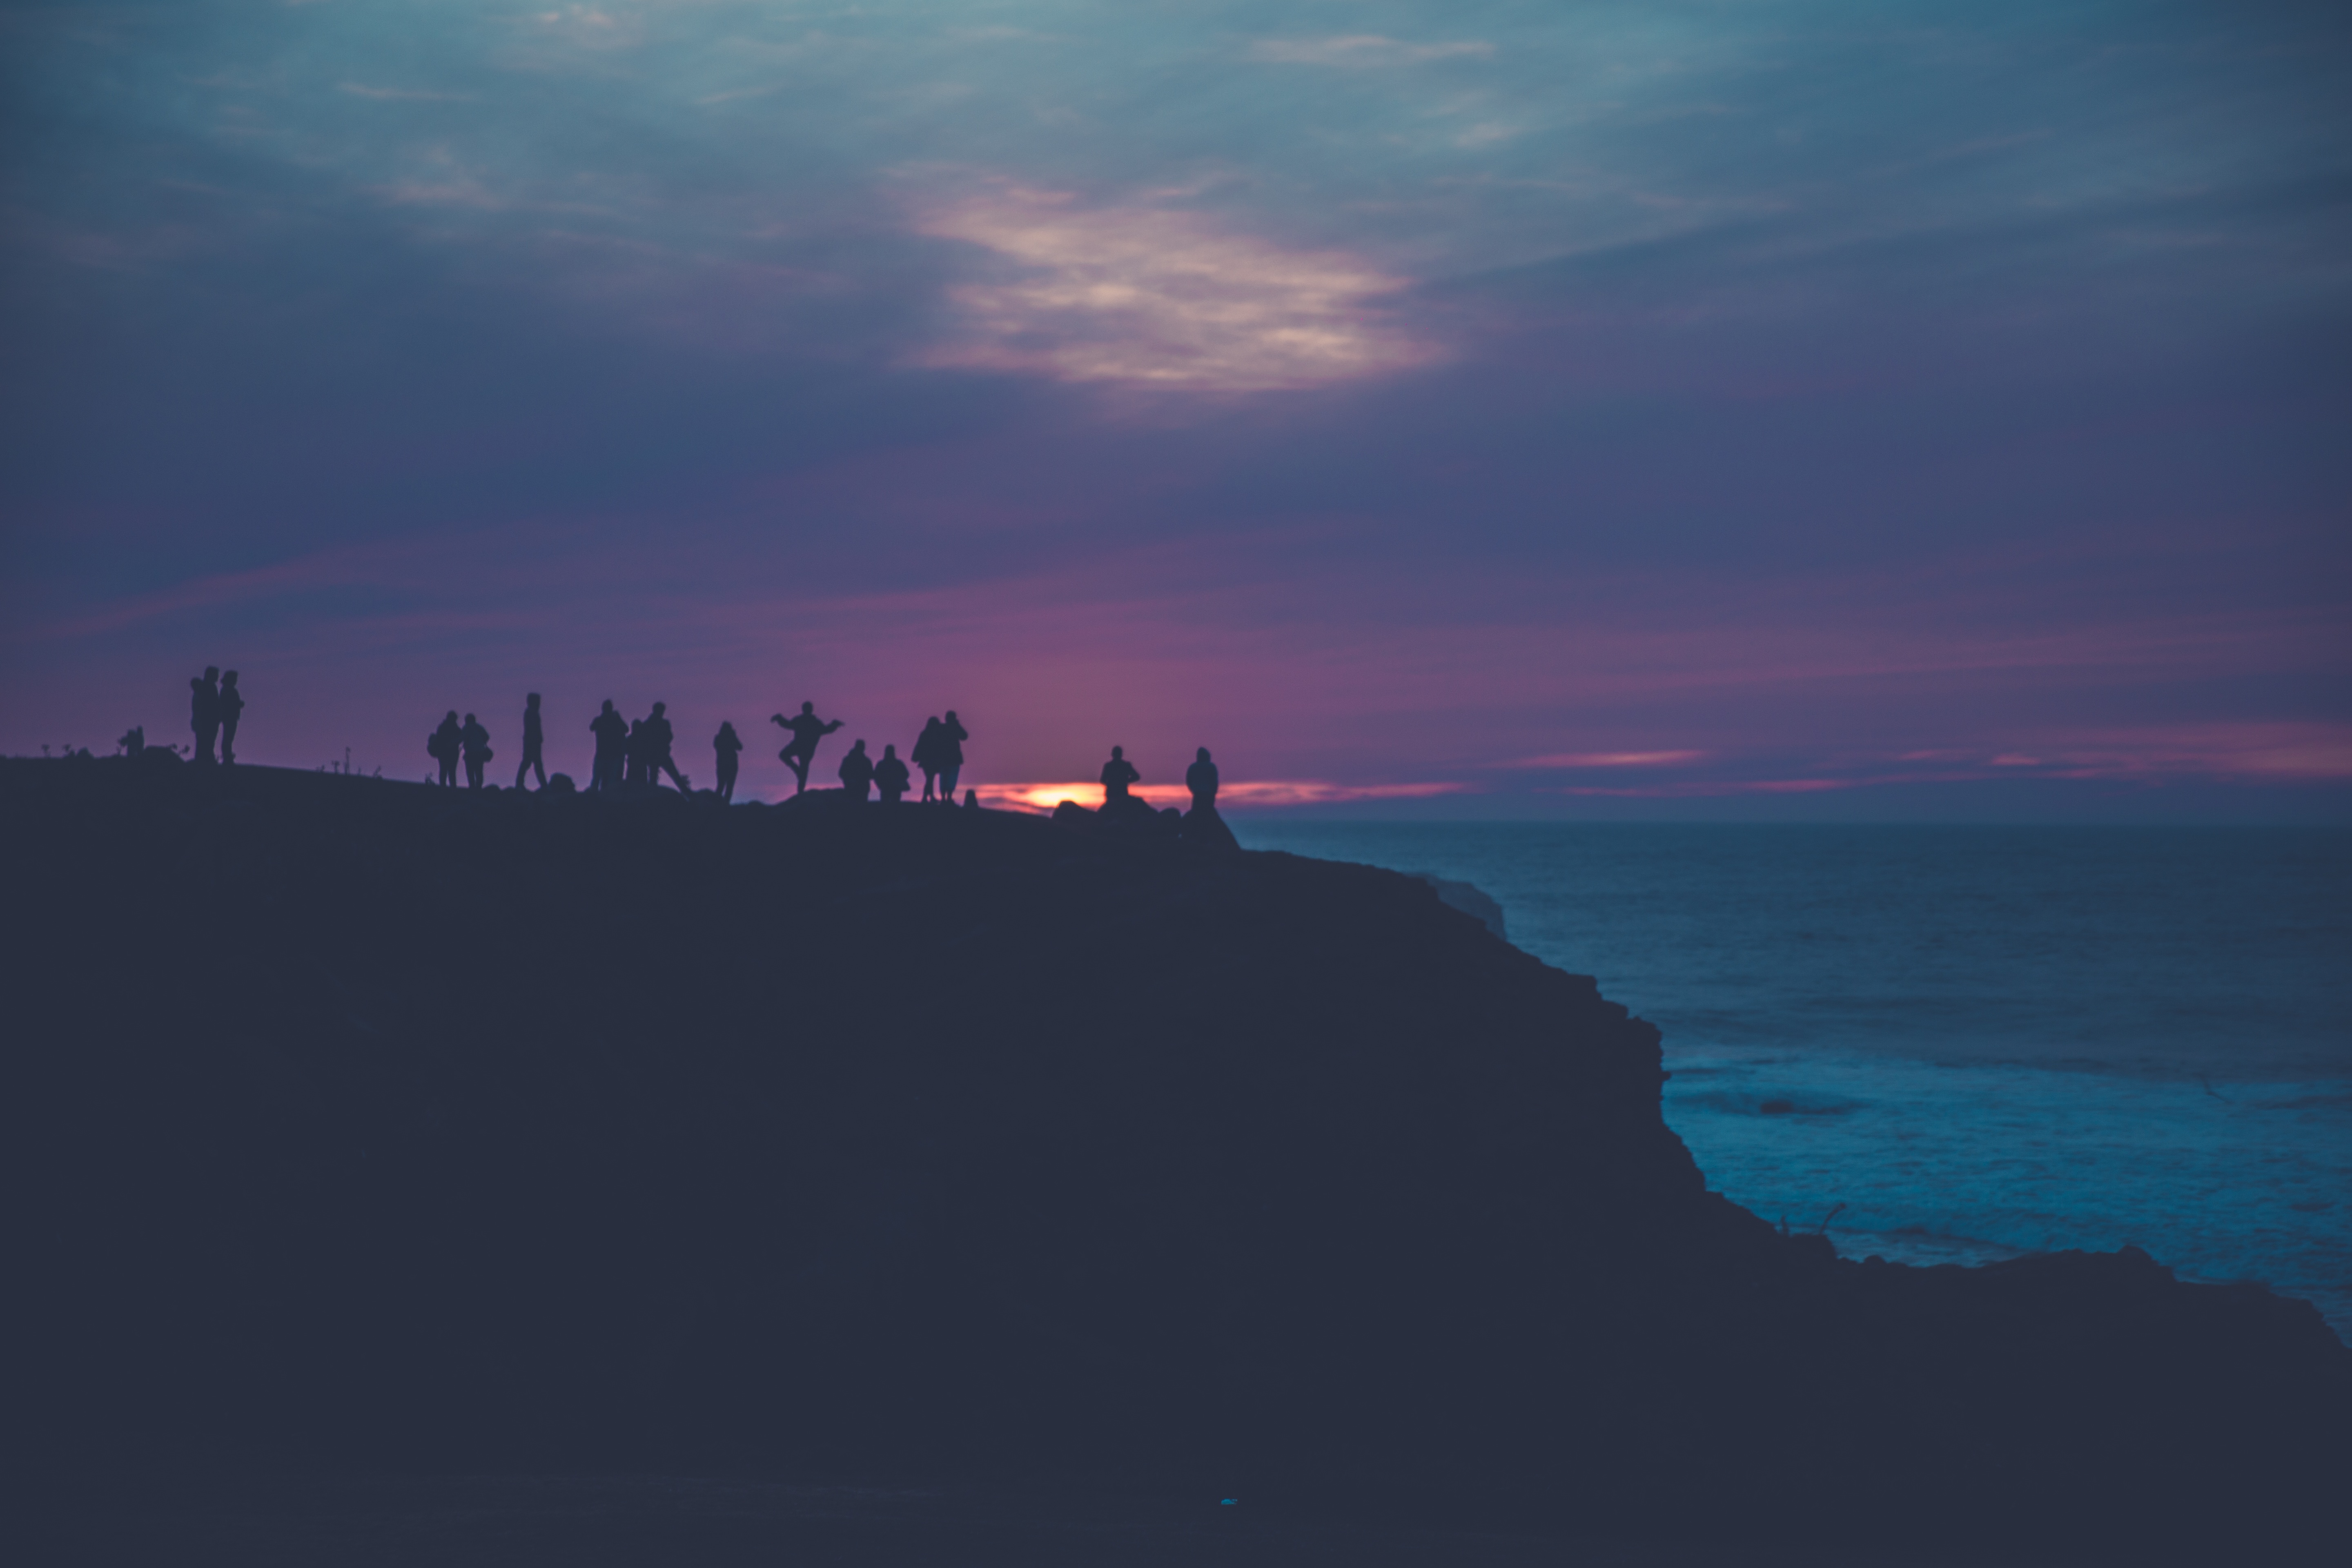
sea, coast, ocean, horizon, cloud, sky, sunrise, sunset, skyline, morning, wave, dawn, atmosphere, dusk, evening, tower, bay, afterglow, atmospheric phenomenon, atmosphere of earth